Range Murata

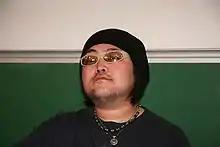
Autograph session with Range Murata at Epitanime 2008 (Paris, France).

is a Japanese illustrator and manga artist, known for his unique style combining dieselpunk and japanese moé elements. He is best known for his conceptual design work on anime series "Last Exile" and "Blue Submarine No. 6".